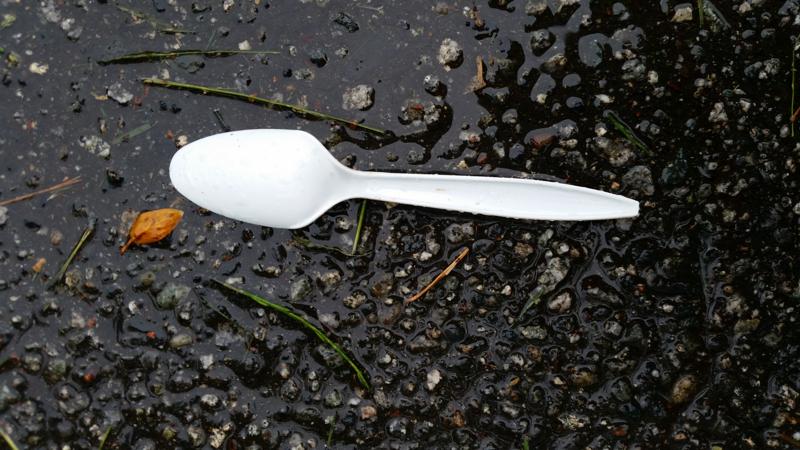
Waste category: trash